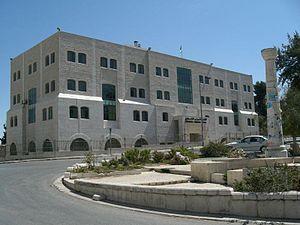
Le Conseil législatif palestinien est le parlement des territoires palestiniens administrés par l'Autorité palestinienne, et l'embryon de la législature d'un éventuel futur État palestinien indépendant. Il comprend 132 membres, élus à partir de 16 districts électoraux en Cisjordanie et dans la bande de Gaza. Son siège se trouve à Rimal, dans la bande de Gaza. À l'instar de la Knesset israélienne, le Conseil législatif palestinien est monocaméral.